Wildlife of Mongolia

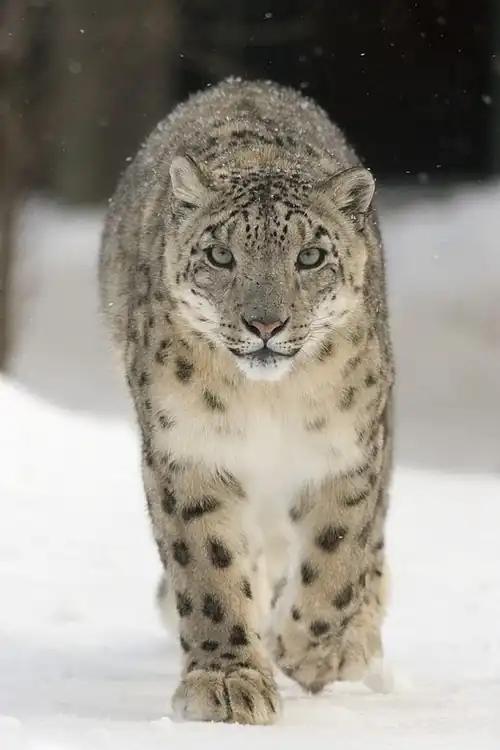
A snow leopard ("Uncia uncia")

Mongolia has a number of large mammals, including gray wolves and Siberian ibex ("Capra sibirica"), as well as more endangered species such as the wild Bactrian camel ("Camelus ferus"), the snow leopard ("Uncia uncia"), the Gobi bear, (rarest and unique to the desert region), the takhi (both wild and domestic types of horses) and the Asiatic wild ass (the largest numbers in the world are found in the Gobi desert).